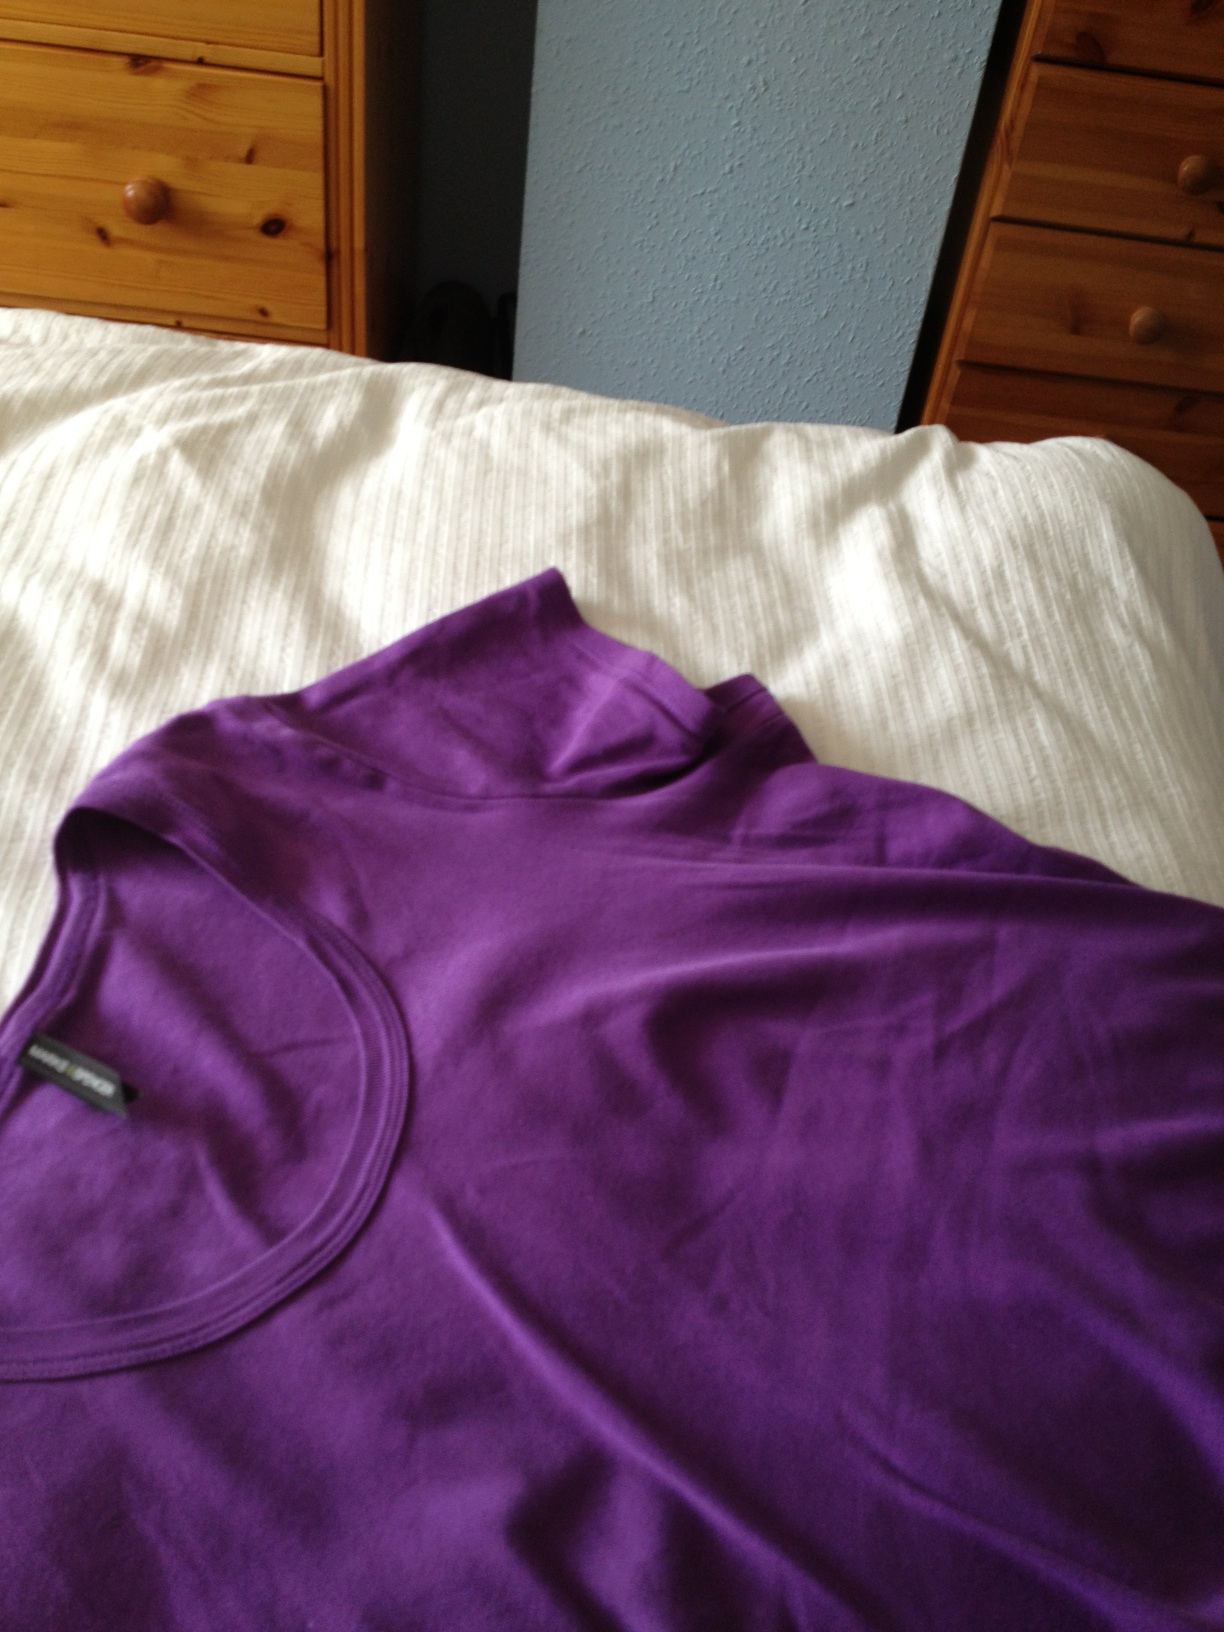Question: Hi. Please could somebody tell me what color this t-shirt is? I may have sent this question already but, I'm a first time user so, sorry about that.
Answer: purple